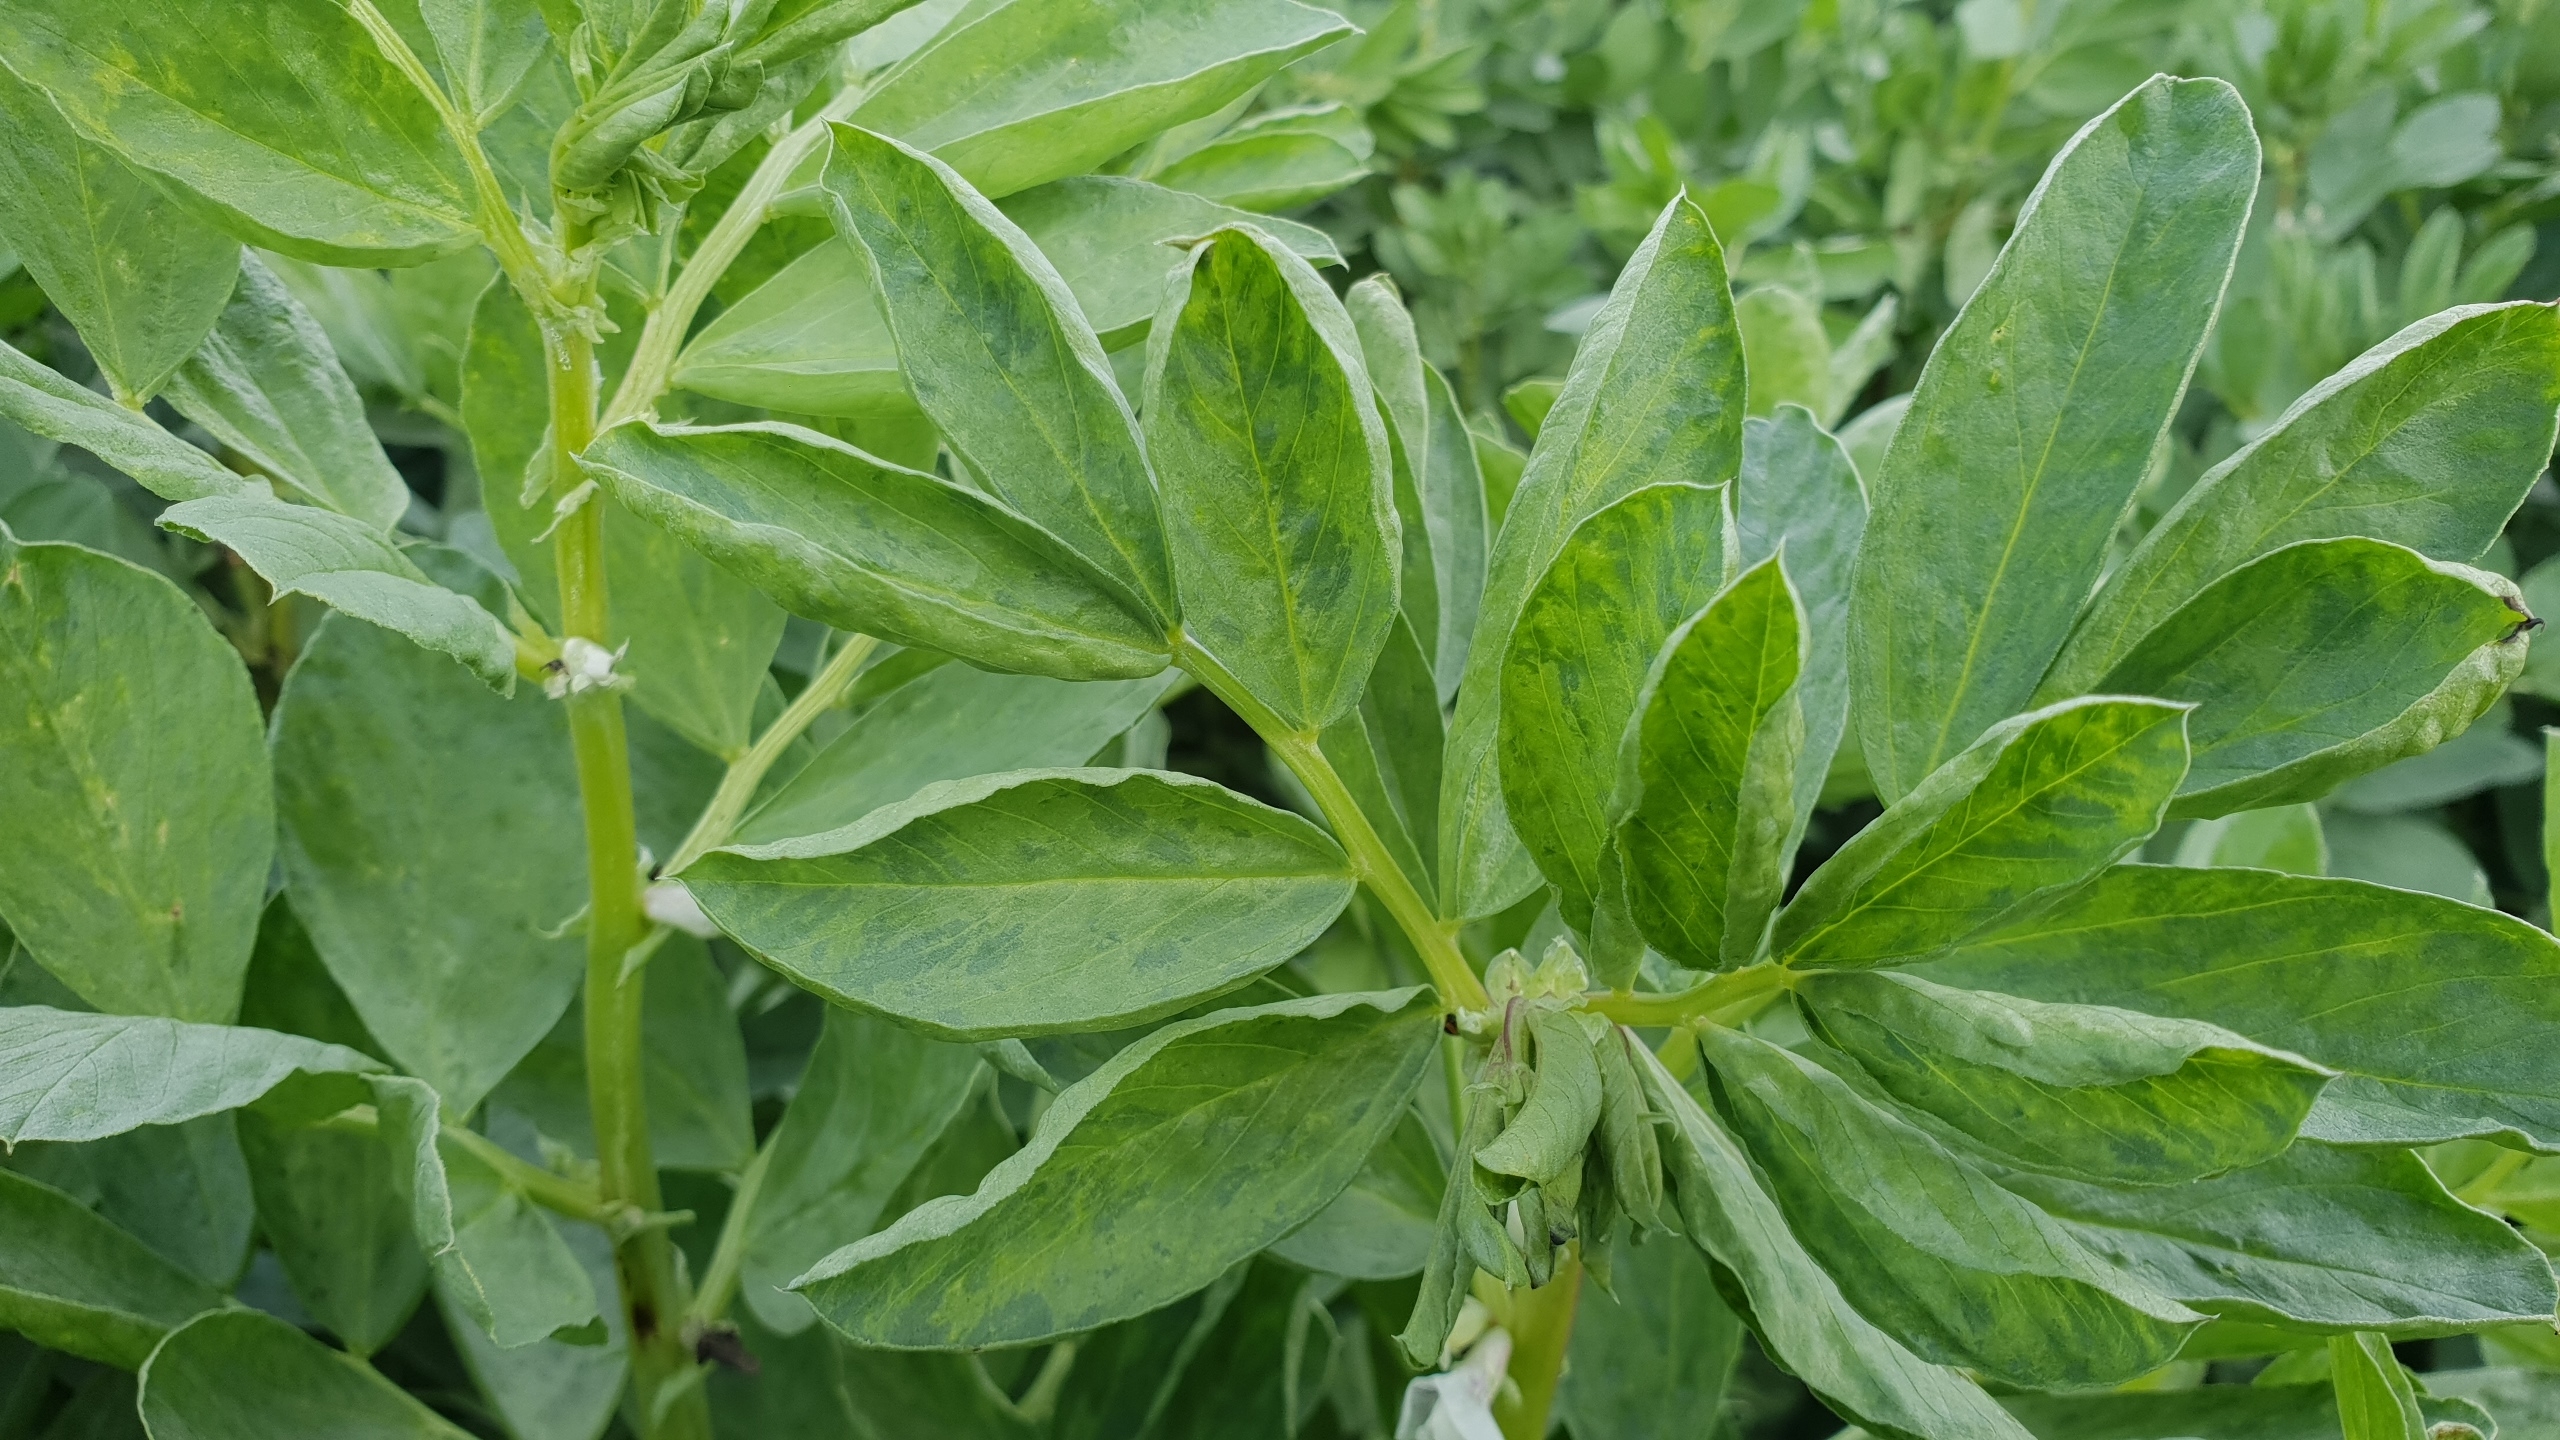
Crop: unknown
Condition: bean_mosaic_virus